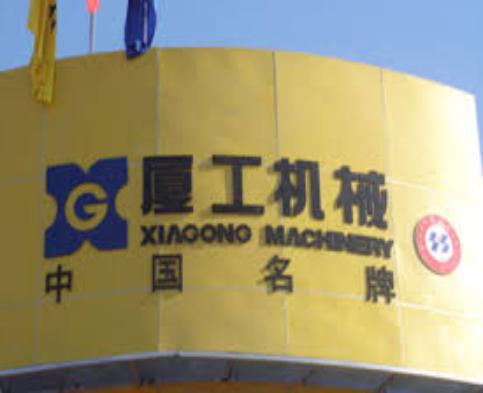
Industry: Others